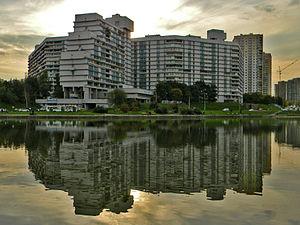
Mikhaïl Vassilievitch Possokhine en russe : Михаи́л Васи́льевич Посо́хин, né le 13 décembre 1910 à Tomsk et mort le 22 janvier 1989 à Moscou est un architecte soviétique, membre de l'Académie des Beaux-Arts d'URSS, l'un des grands concepteurs de l'architecture stalinienne notamment à Moscou. Il était également député du 6ᵉ, 7ᵉ et 8ᵉ Soviet suprême de l'Union soviétique.